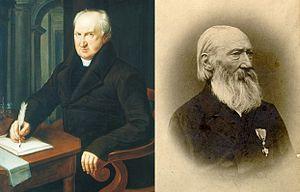
Franc Jožef Hanibal Hochenwart et Ferdinand Jožef Schmidt
Leptodirus hochenwartii, est une espèce de coléoptères de la famille des Leiodidae, la seule du genre Leptodirus. Son nom latin est très souvent orthographié L. hohenwarti. C'est une espèce troglobie, remarquablement adaptée à son environnement : elle est endémique de la partie occidentale des Alpes dinariques et habite les grottes karstiques de Croatie, de Slovénie ainsi que d'une petite partie de l'Italie. Elle mesure près d'un centimètre de longueur et son écologie est globalement très mal connue.